Tullio De Rosa

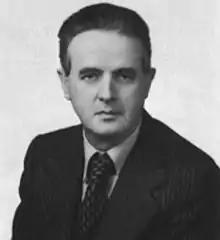

After graduation in Bologna in 1947, De Rosa started teaching in 1966 at the Istituto Sperimentale di Enologia in Conegliano, (formerly part of the ), that he lately directed for several years, the most relevant titles among his wide bibliography include the classic handbooks "Tecnologia dei Vini Bianchi" (White Wines Production Technology), "Tecnologia dei Vini Spumanti" (Sparkling Wines Production Technology), "Tecnologia dei Vini Rossi" (Red Wines Production Technology) and "Tuttovini" (translated in several languages), and the collection of autobiographical novels "Andar Per Vini" that in the 1970 first edition was accompanied by illustrations by the Italian artist Renato Varese. In 2011 the posthumous book "Guida alla degustazione del vino: la valutazione edonistica. Concetti propedeutici e formativi esposti in maniera utilizzabile da un ampio ambito di lettori" (originally manuscripted by De Rosa during his last days of illness between June and August 1994) was finally published jointly by the Microbiological Institute in Rauscedo and Faenza Editore.